Fernbus Simulator

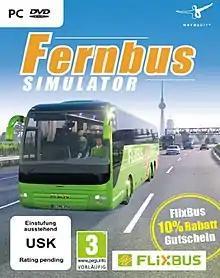
Cover art of the game featuring a MAN Lion's Coach

Fernbus Simulator is a bus simulator game developed by TML-Studios and published by Aerosoft for Microsoft Windows. The game was released on 25 August 2016 worldwide.